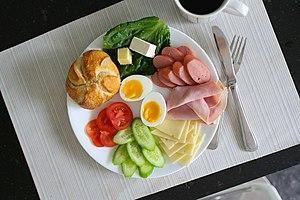
(Petit) déjeuner polonais Alemannisch